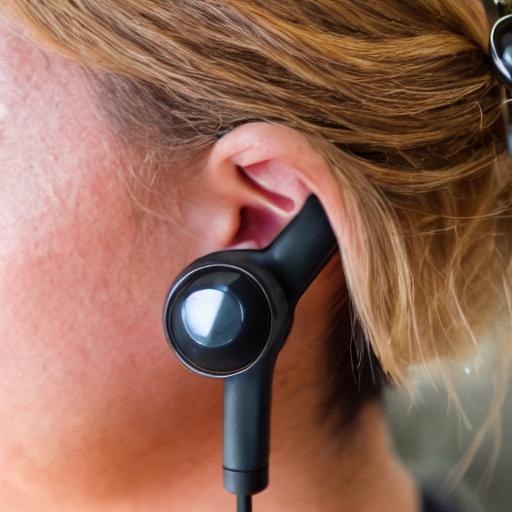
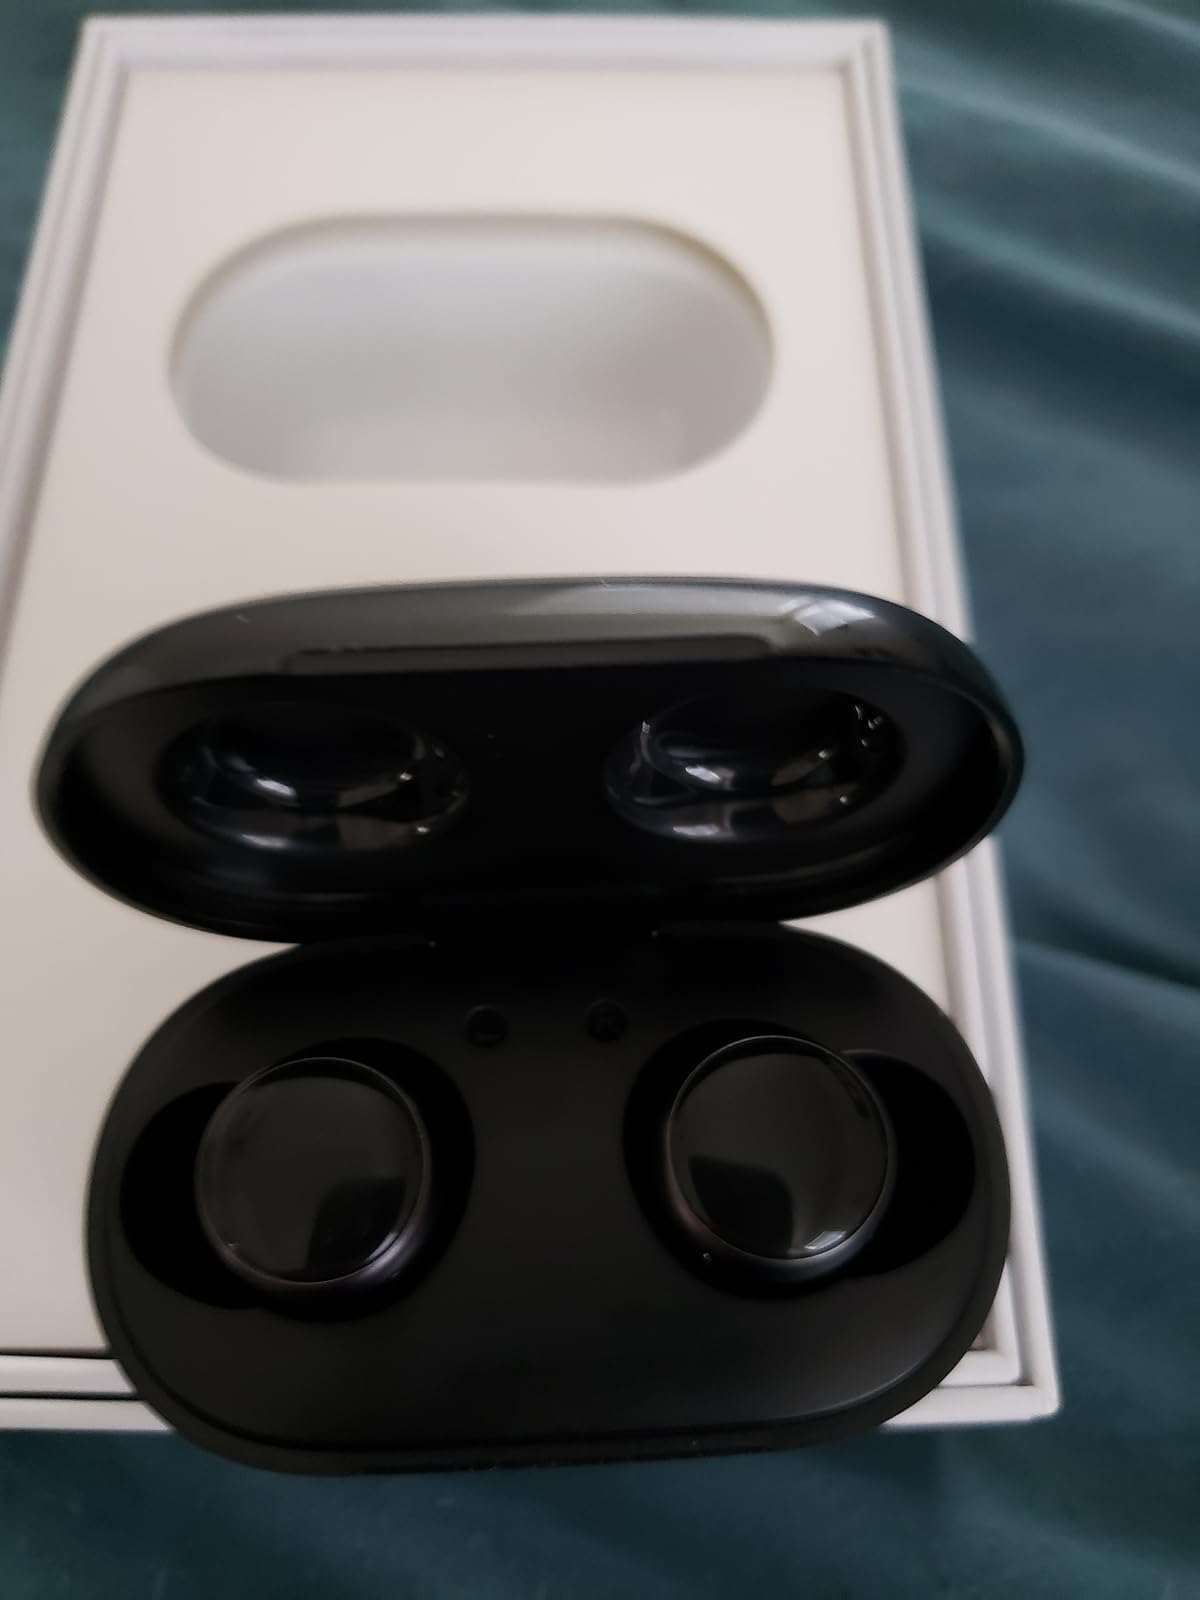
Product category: earbuds
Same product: no